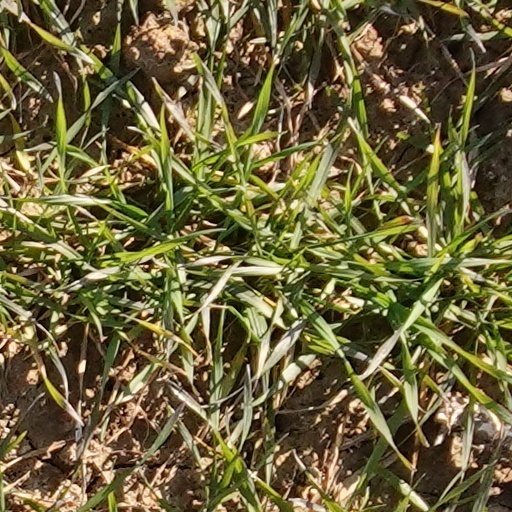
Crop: wheat